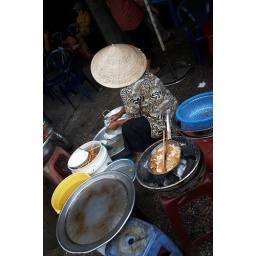
Street food: curry in District 5. I saw a lot of street food vendors cooking with pots of charcoal.